Answer in natural language. Considering the relative positions, is low brown storage unit (marked C) above or below Television (marked A)? Choose between the following options: above or below
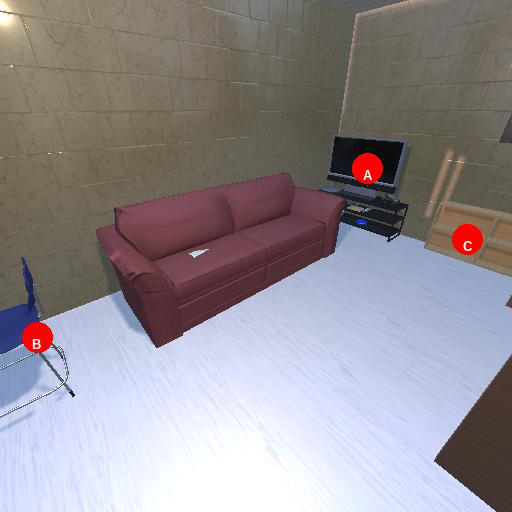
<answer>below</answer>